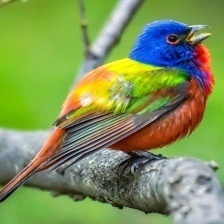
Species: PAINTED BUNTING
Scientific name: PASSERINA CIRIS
ImageNet parent category: indigo_bunting